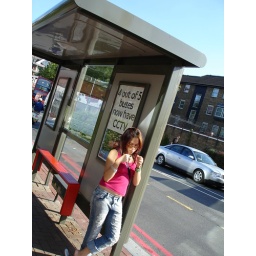
Cute girl at the bus stop by Battersea Bridge